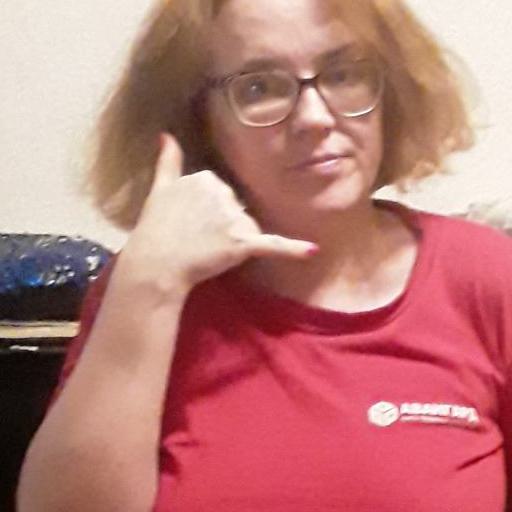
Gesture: call